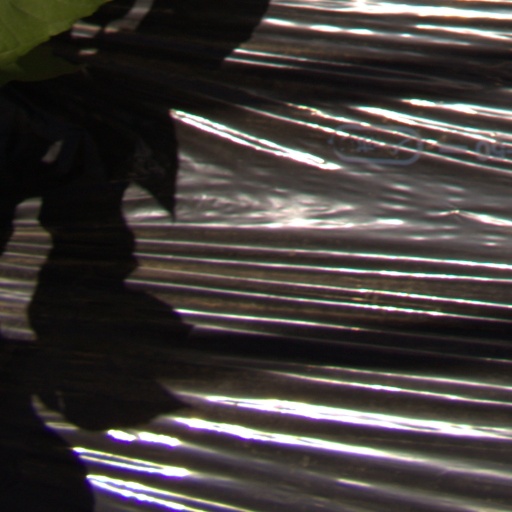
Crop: Jerusalem artichoke